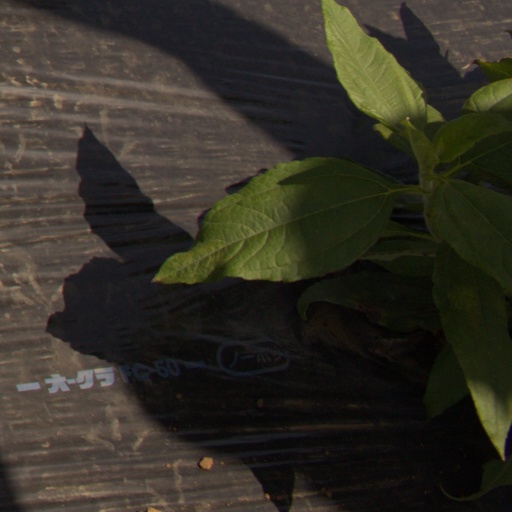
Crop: Jerusalem artichoke